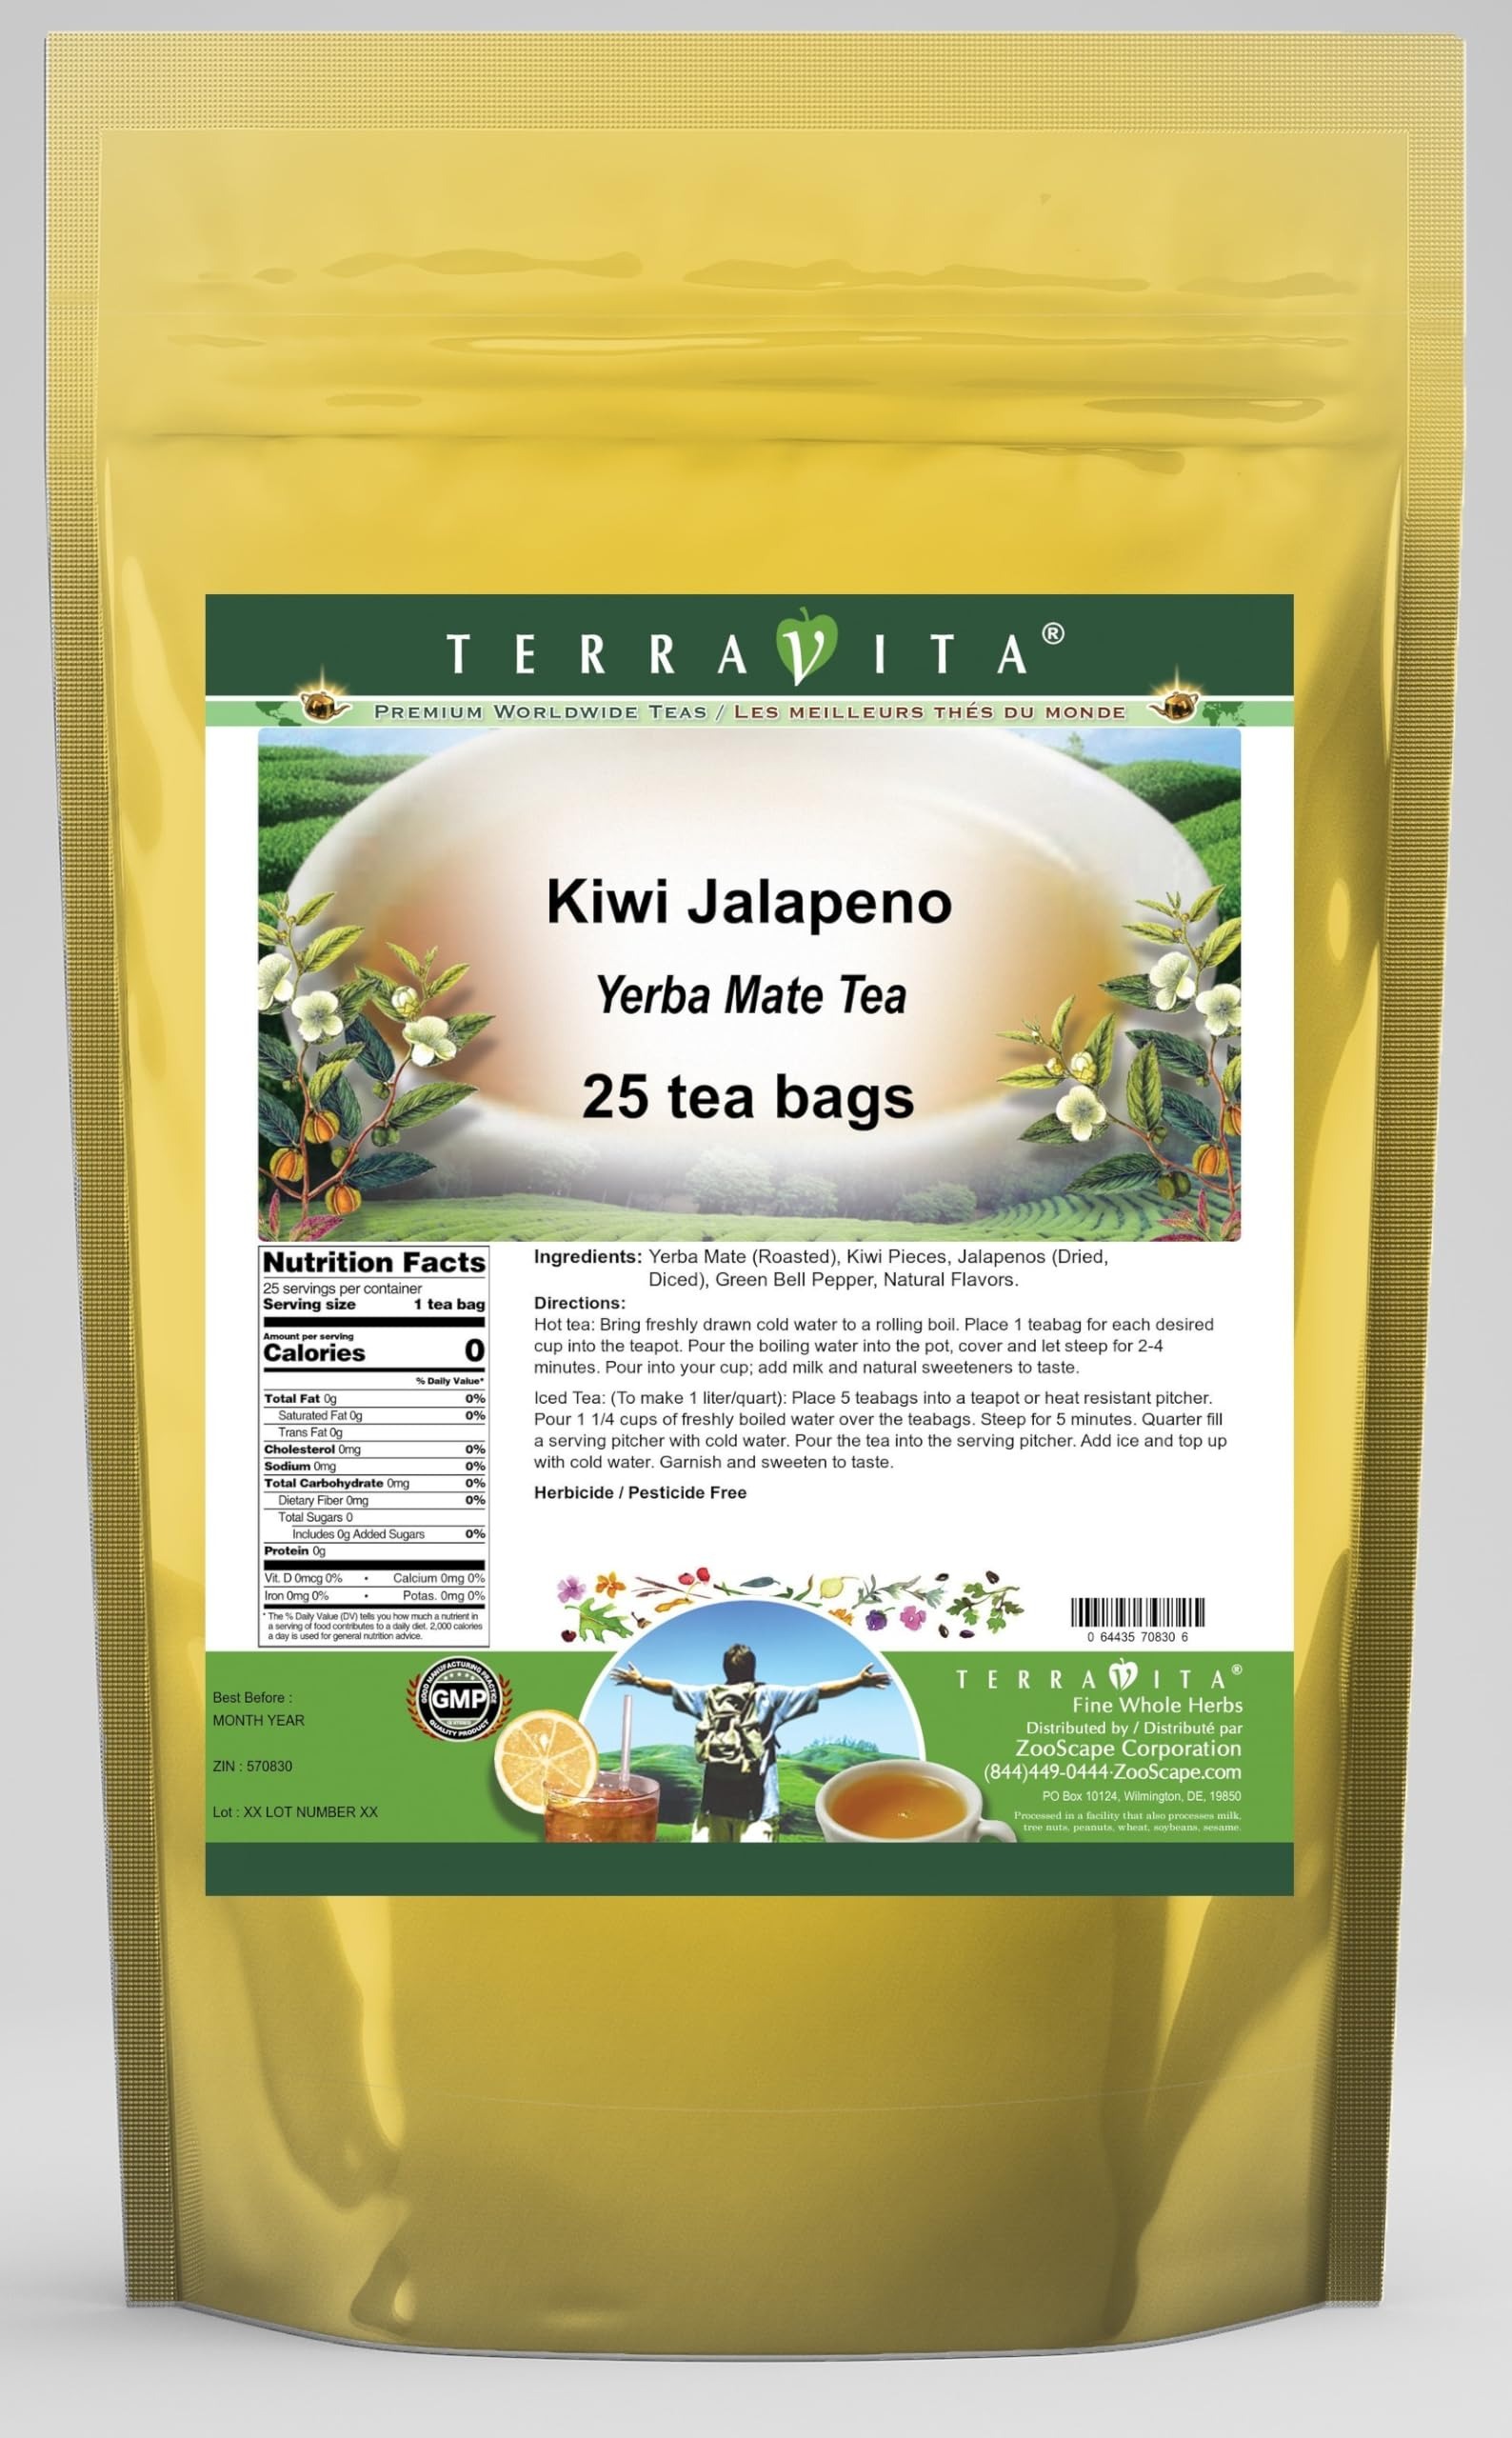
Item Name: Kiwi Jalapeno Yerba Mate Tea (25 tea bags, ZIN: 570830) - 2 Pack
Bullet Point 1: Our Kiwi Jalapeno Yerba Mate tea is a scrumptuous all-natural flavored Yerba Mate coffee substitute with Kiwi Pieces, Jalapenos (Dried, Diced) and Green Bell Peppers that will refresh you with its terrific taste! You will enjoy the earthy and acidity-free Kiwi Jalapeno aroma and flavor again and again! - Ingredients: Yerba Mate, Kiwi Pieces, Jalapenos (Dried, Diced), Green Bell Peppers and Natural Kiwi Jalapeno Flavor.
Bullet Point 2: No fillers.
Bullet Point 3: Manufacturer: TerraVita
Bullet Point 4: Size: 25 tea bags
Bullet Point 5: Yerba Mate Tea Bags - Packed in a convenient upright pouch!
Product Description: Our Kiwi Jalapeno Yerba Mate tea is a scrumptuous all-natural flavored Yerba Mate coffee substitute with Kiwi Pieces, Jalapenos (Dried, Diced) and Green Bell Peppers that will refresh you with its terrific taste! You will enjoy the earthy and acidity-free Kiwi Jalapeno aroma and flavor again and again! - Ingredients: Yerba Mate, Kiwi Pieces, Jalapenos (Dried, Diced), Green Bell Peppers and Natural Kiwi Jalapeno Flavor. - Hot tea brewing method: Bring freshly drawn cold water to a rolling boil. Place 1 teabag for each desired cup into the teapot. Pour the boiling water into the pot, cover and let steep for 2-4 minutes. Pour into your cup; add milk and natural sweeteners to taste. - Iced tea brewing method: (To make 1 liter/quart): Place 5 teabags into a teapot or heat resistant pitcher. Pour 1 1/4 cups of freshly boiled water over the teabags. Steep for 5 minutes. Quarter fill a serving pitcher with cold water. Pour the tea into the serving pitcher. Add ice and top up with cold water. Garnish and sweeten to taste. - TerraVita is an exclusive line of premium-quality, natural source products that use only the finest, purest and most potent ingredients found around the world. TerraVita is hallmarked by the highest possible standards of purity, potency, stability and freshness. All of our products are prepared with the highest elements of quality control, from raw materials through the entire manufacturing process, up to and including the moment that the bottles or bags are sealed for freshness and shipped out to you. Our highest possible standards are certified by independent laboratories and backed by our personal guarantee. - TerraVita exists to meet and ensure your family's health and wellness without the harmful effects of chemicals and health products. We strive to mak
Value: 50.0
Unit: Count

Price: 37.63